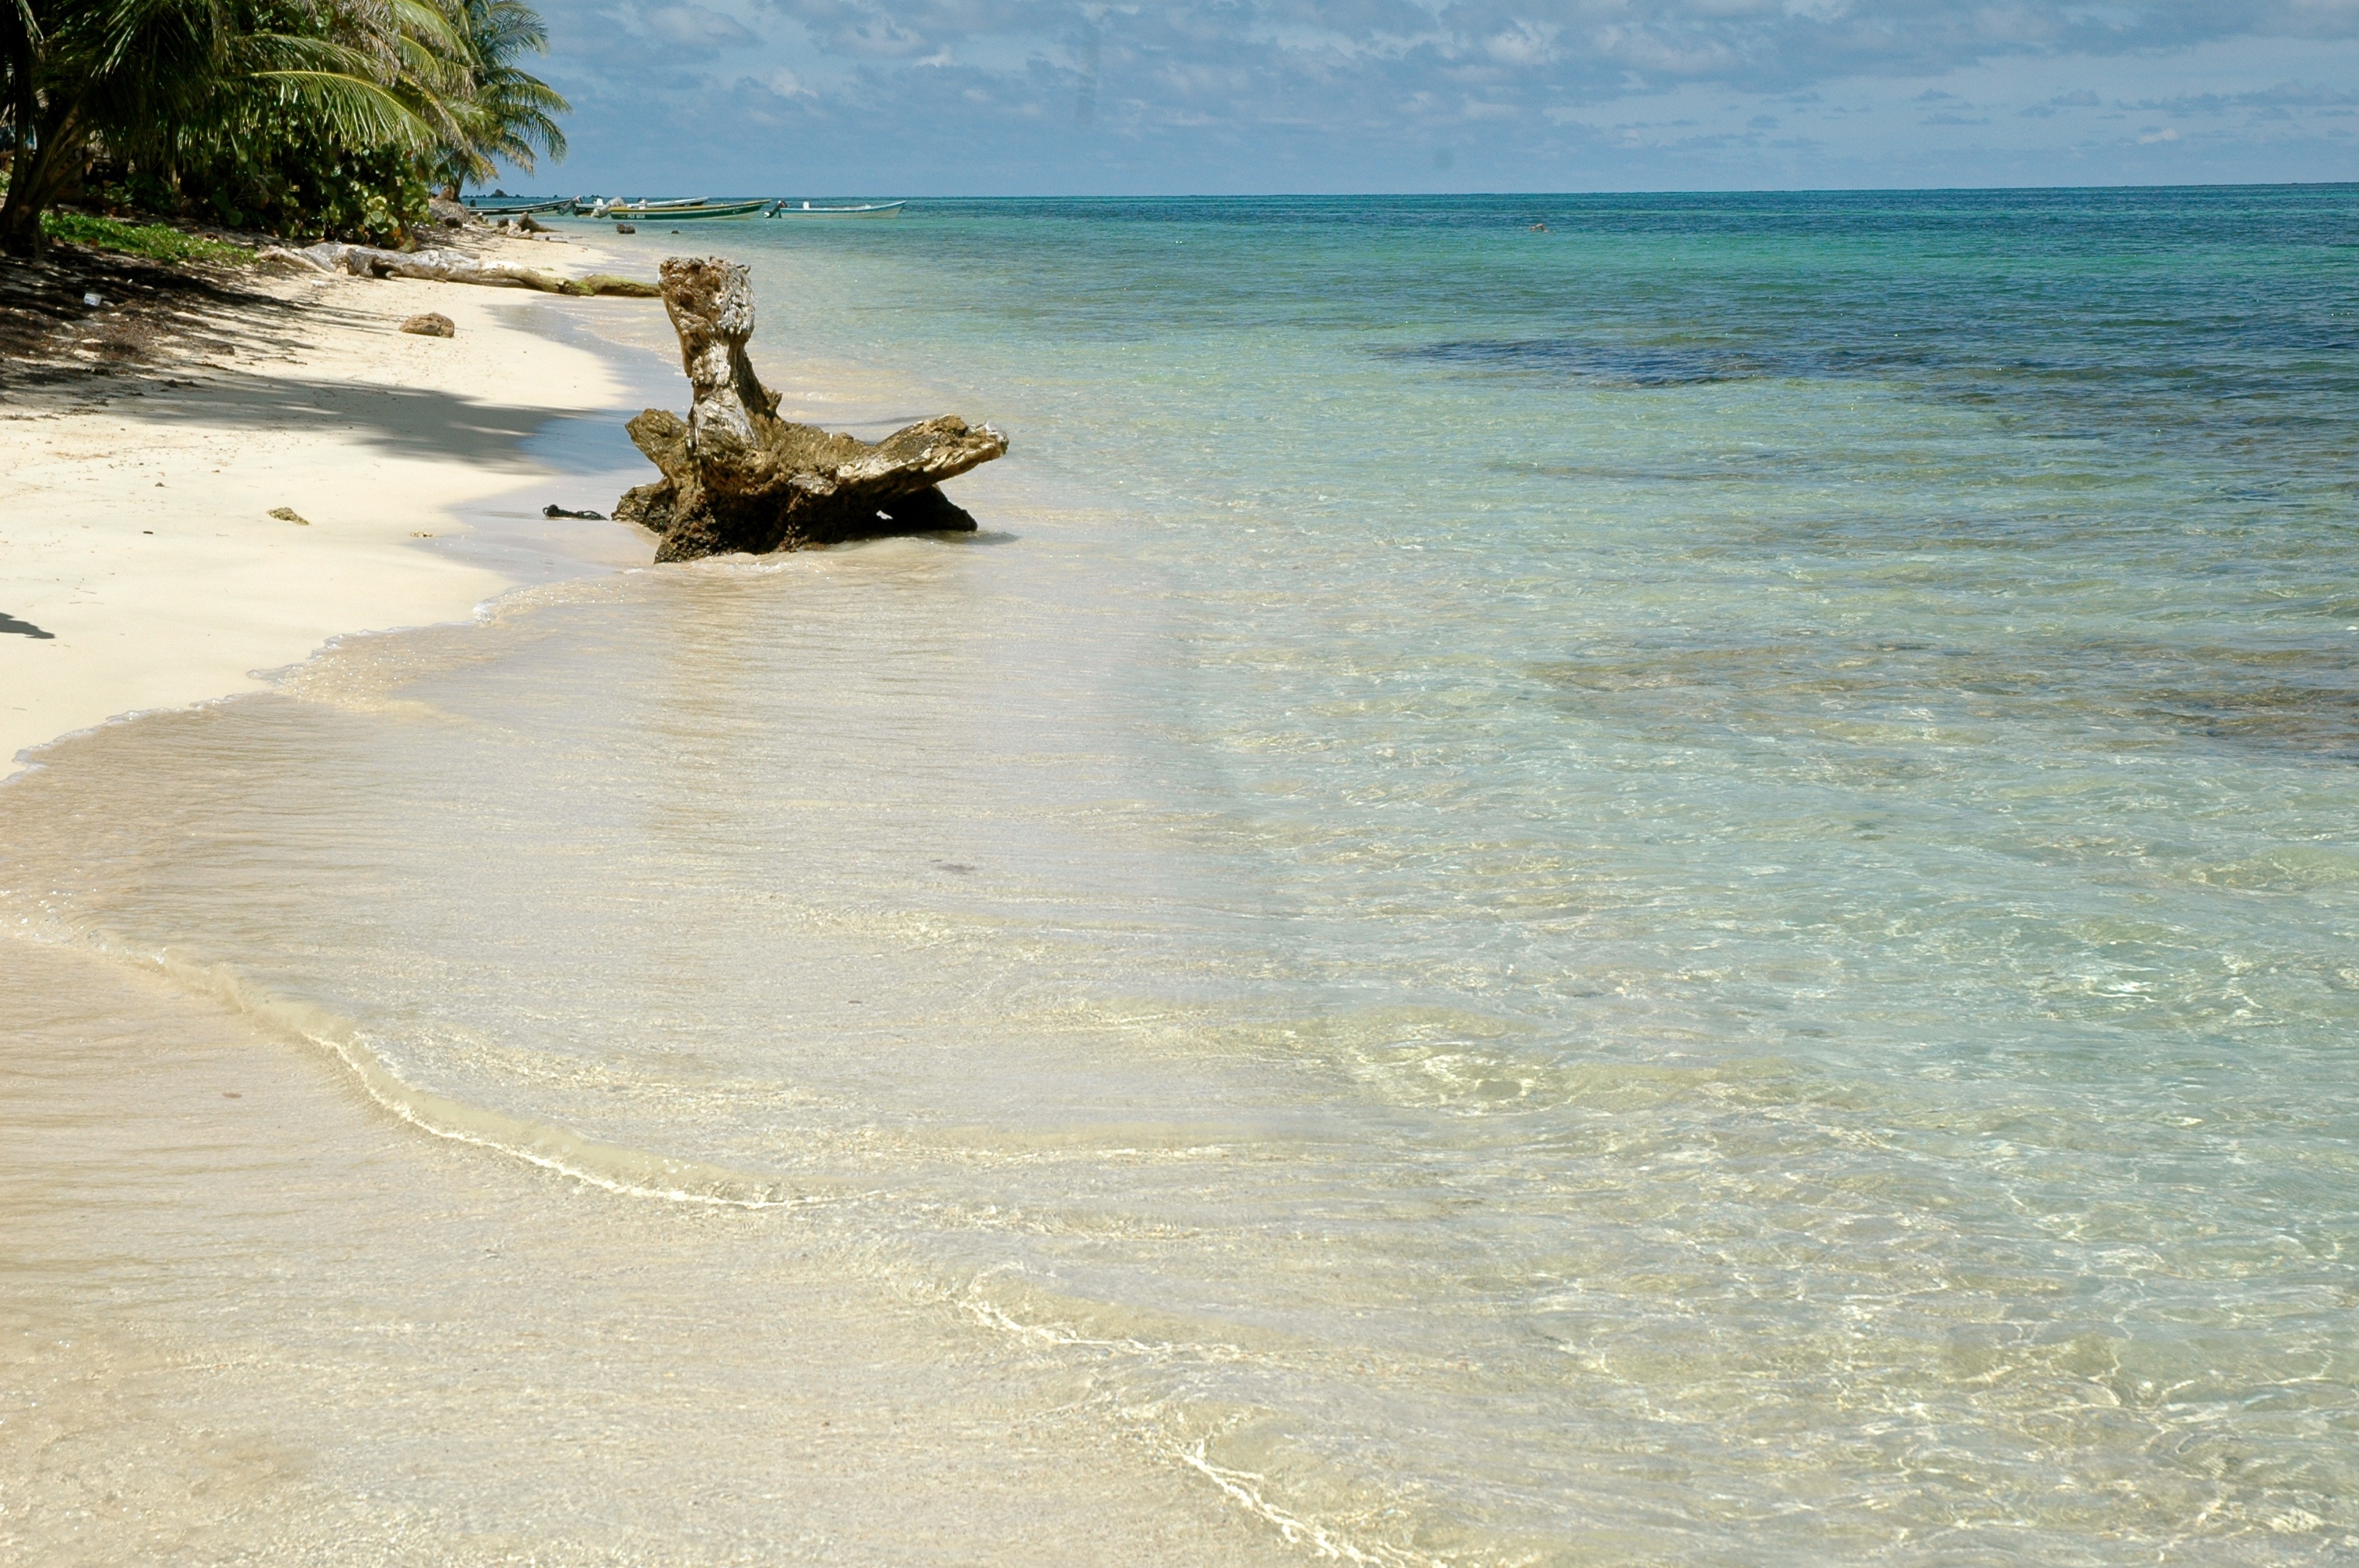
beach, sea, coast, nature, sand, ocean, shore, wave, vacation, bay, lonely, terrain, material, body of water, caribbean, idyll, cape, wind wave